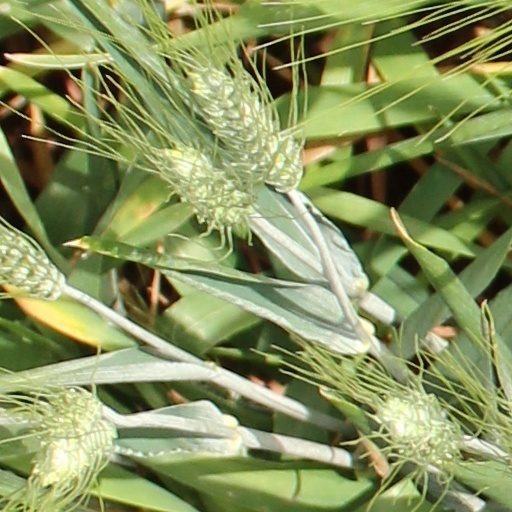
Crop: wheat